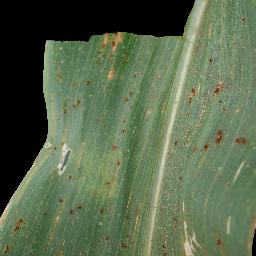
Label: Corn_(Maize)___Common_Rust